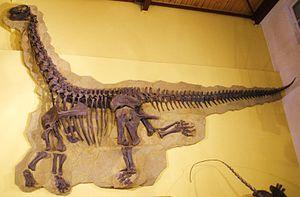
Cathetosaurus est un genre de dinosaures sauropodes. L'espèce-type, Cathetosaurus lewisi, a été nommée et décrite en 1988 par James A. Jensen.